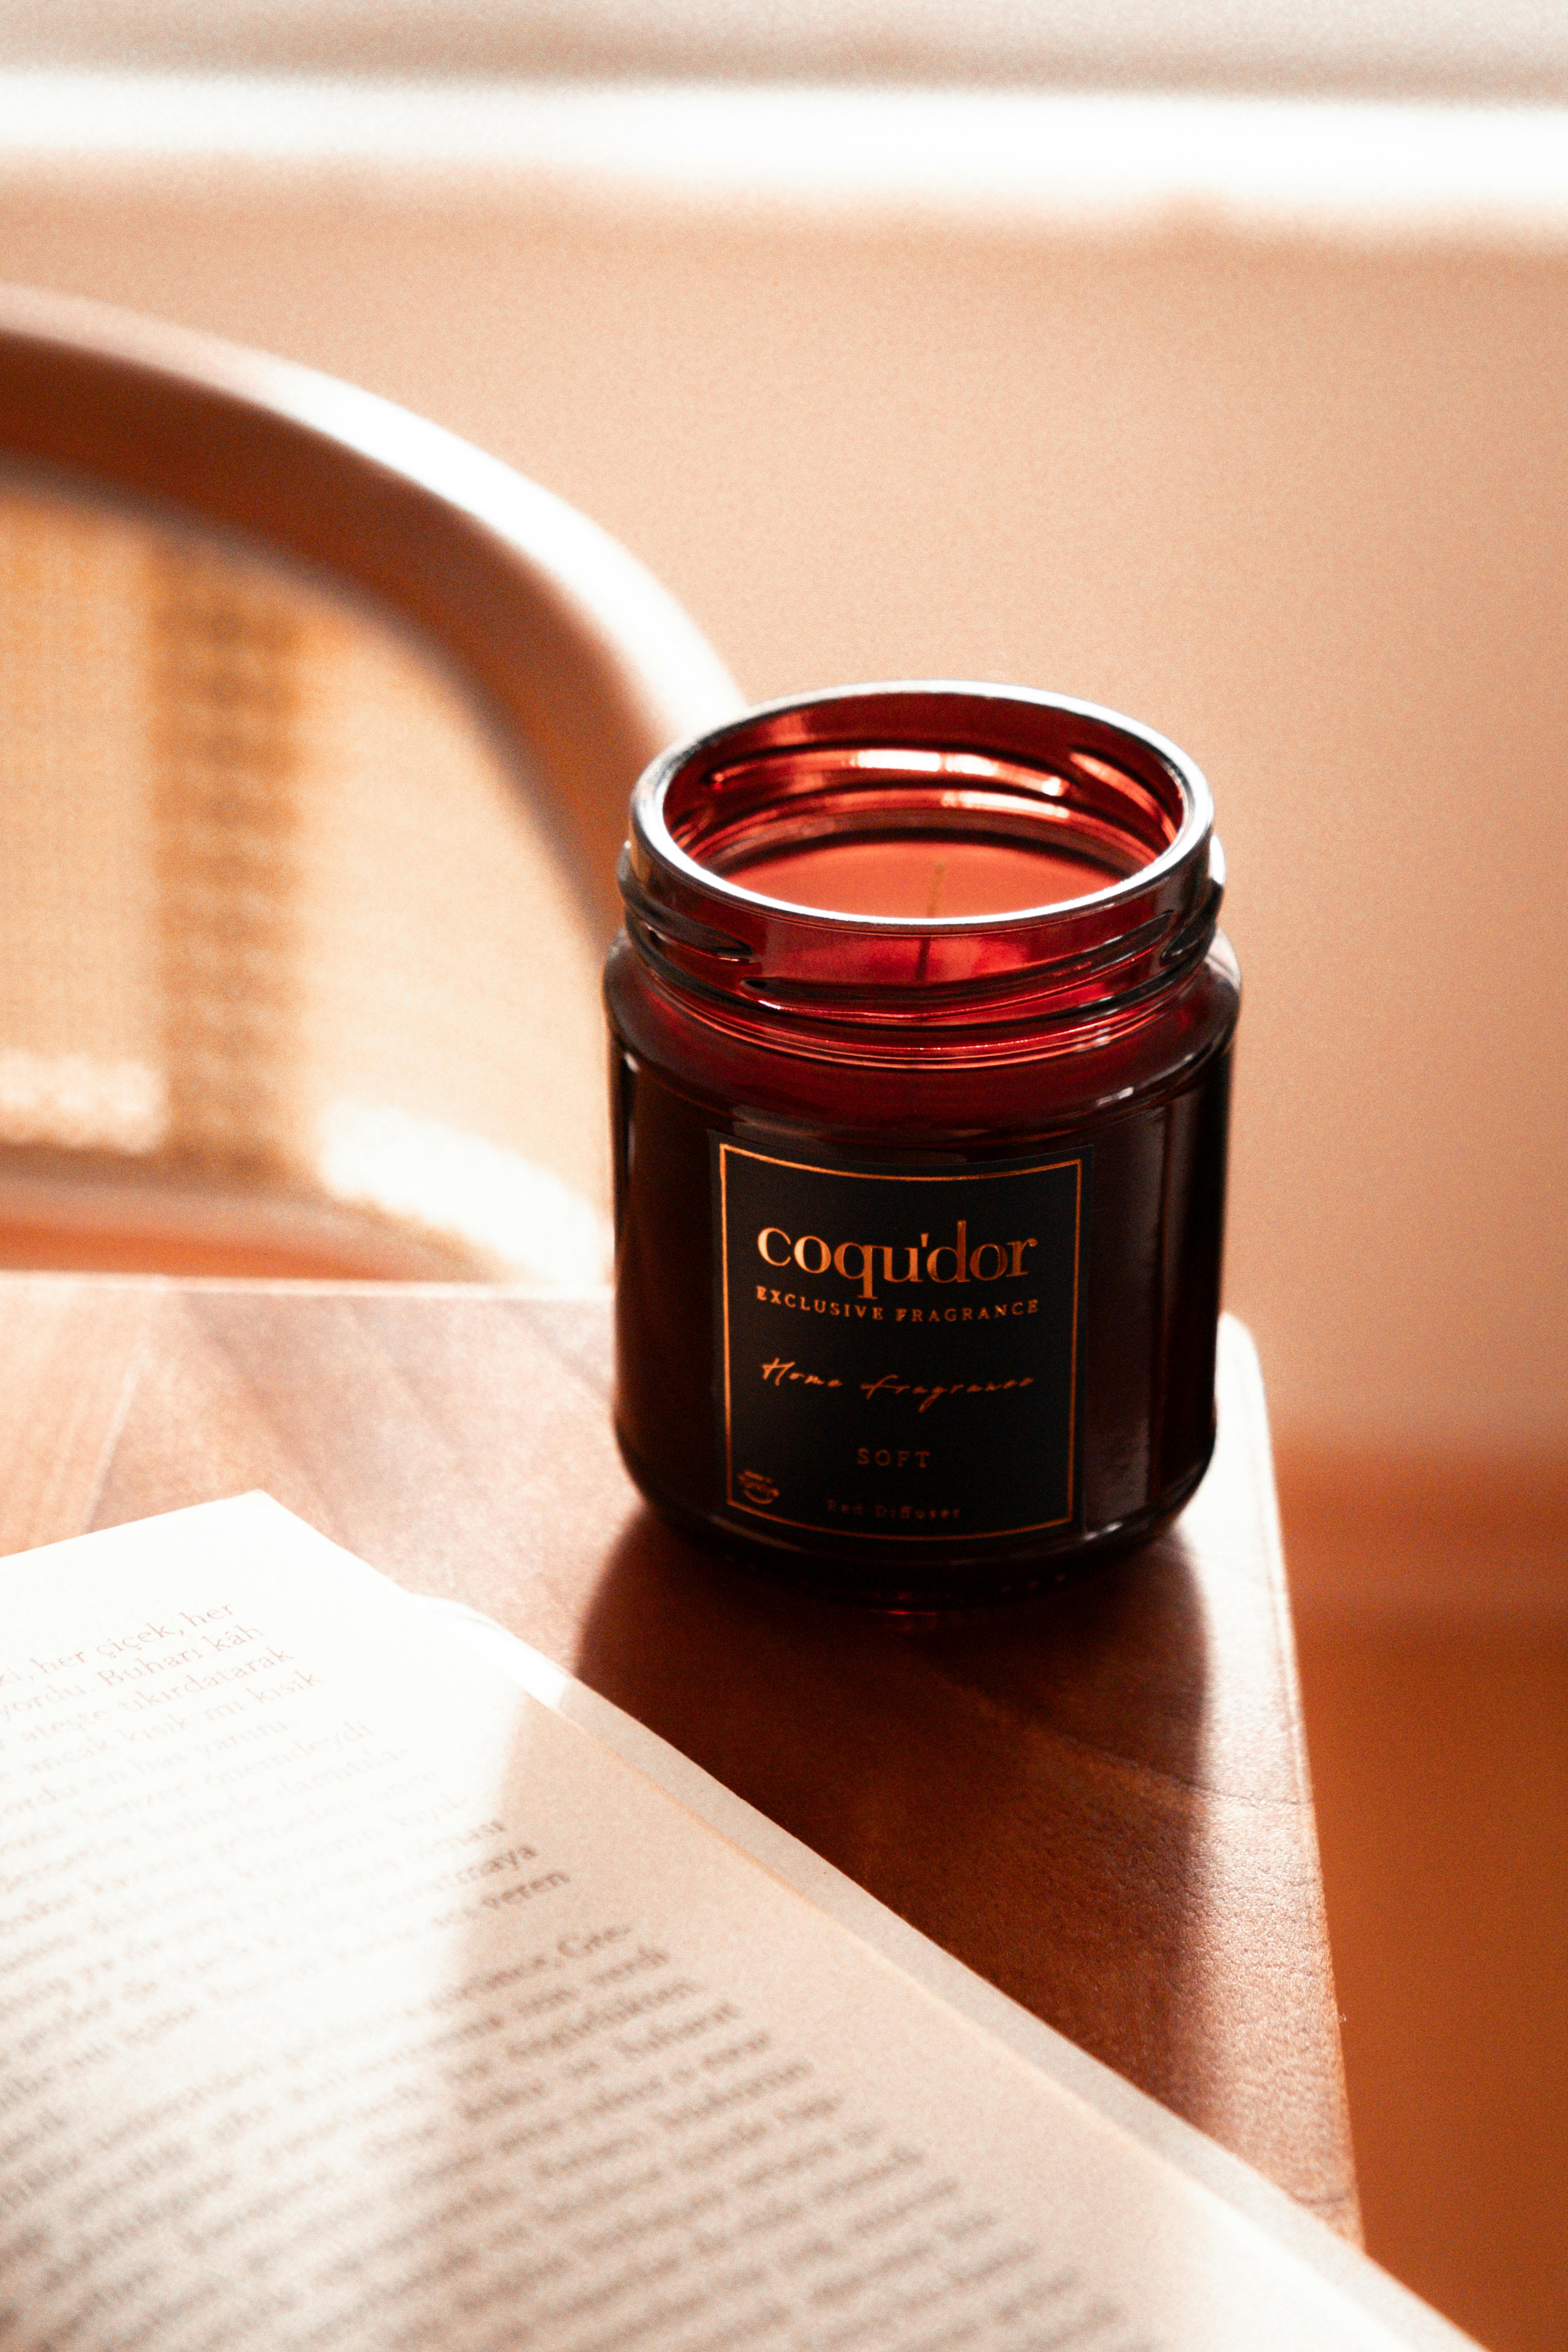
natural, camera lens, camera accessory, gas, cameras optics, lens, cylinder, teleconverter, drink, room, still life photography, plastic, carmine, pattern, liquid, font, wood, Preserved food, lid, reflex camera, circle, wood stain